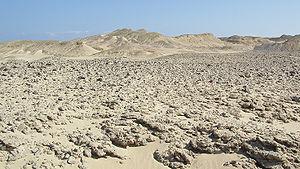
Le désert Arabique est un désert de l’Est de l’Égypte situé à l’extrémité Nord-Est du Sahara. Il est délimité par le delta du Nil au nord, le canal de Suez et la mer Rouge à l’est, la vallée du Nil à l’ouest et le désert de Nubie au sud, au-delà du lac Nasser.